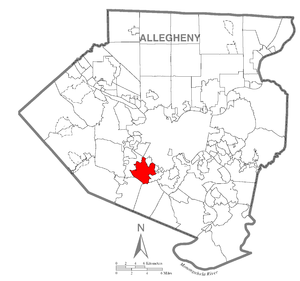
Notes américaines, en anglais American Notes for General Circulation, est le récit par Charles Dickens de son voyage en Amérique du Nord, avec son épouse, au cours de l'année 1842. Publié par Chapman & Hall dès octobre, avec des illustrations de Marcus Stone, ce petit ouvrage est en majeure partie fondé sur les lettres envoyées à John Forster tout au long du séjour. Les Dickens avaient quitté Liverpool le 3 janvier et étaient revenus le 7 juin, les cinq mois s'étant passés à visiter les grandes villes des États-Unis et, pendant un mois, celles du Canada, où ils avaient partout reçu un accueil triomphal de la part des autorités, des sommités littéraires et du public.